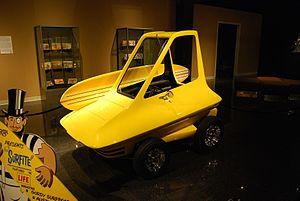
Ed "Big Daddy" Roth est un artiste, dessinateur, illustrateur, pinstriper, concepteur et constructeur de voitures customs qui a créé l'icône hot rod Rat Fink et d'autres personnages. Roth a été un personnage clé de la Kustom Kulture et du mouvement Hot Rod dans le Sud de la Californie à la fin des années 1950 et 1960.